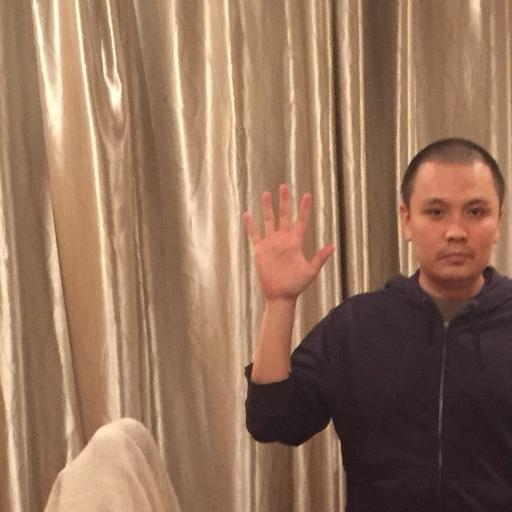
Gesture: palm